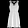
Label: Dress